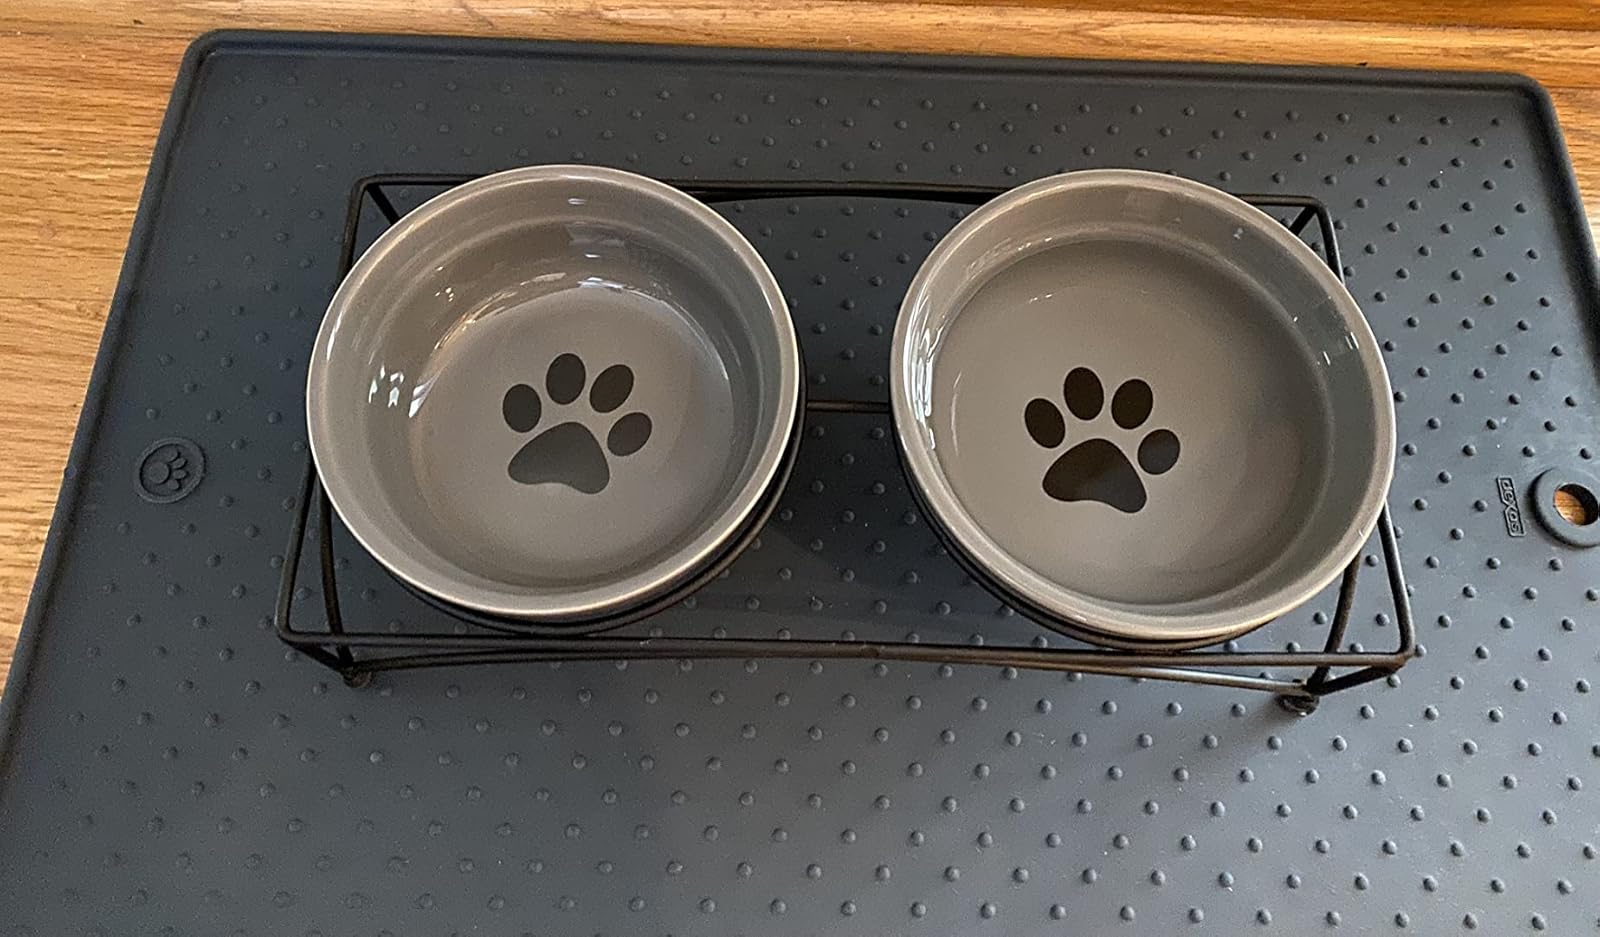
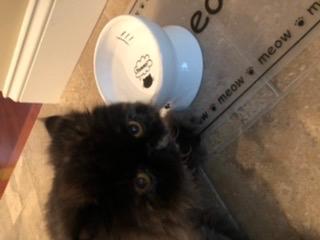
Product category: items_bowl
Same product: no